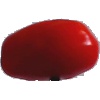
Label: Tomato 2